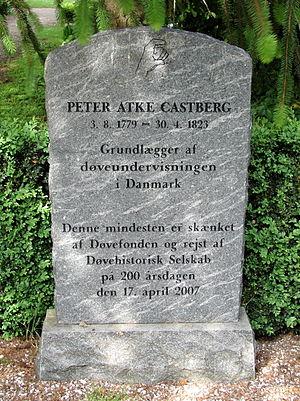
Peter Atke Castberg, né le 3 août 1779 à Flekkefjord et décédé le 30 avril 1823 à Copenhague, est un médécin et fondateur de l'école Det Kongelige Døvstumme-Institut à Copenhague. Ses élèves sont Matthias Stoltenberg et Andreas Christian Møller.